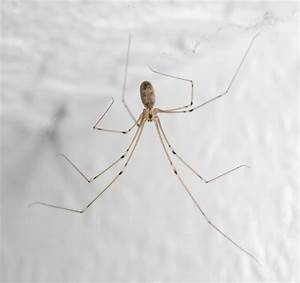
Label: ragno